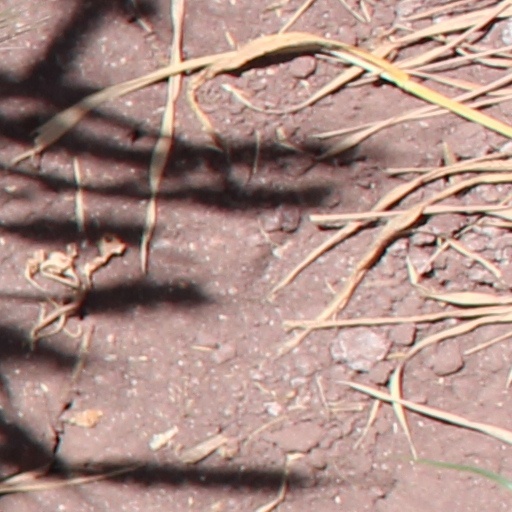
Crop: wheat